Vickers Medium Dragon

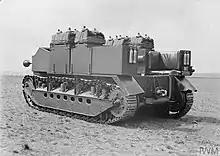
Medium Dragon Mark II*, three-quarter rear view

Distinguishing features include 11 road wheels (4 linked twin bogies, two separate wheels at the front, one at the rear), and five return rollers. The side skirt /mud chutes with 7 square holes, two vertical bars linking the side skirt to the main body. Headlights on stalks. Prominent upwards-facing triangular air intake in the centre of the front plate.